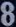
Number: 8